Carrizo Plain

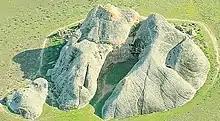
Painted Rock in Carrizo Plain

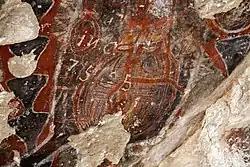
Pictographs at Painted Rock, CPNM

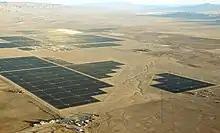
Aerial view of Carrizo Plain solar farm 2017

The Wilderness Society considered the Carrizo Plain as a nominee for World Heritage Site status. Only two other locations in California – Redwood National Park and Yosemite National Park – have received this status. This idea was greatly opposed by The Independent Petroleum Association and the residents of the nearby city of Taft, while supporters of the nomination included the City of San Luis Obispo, the San Luis Obispo Chamber of Commerce, and the San Luis Obispo Chapter of the League of Women Voters.